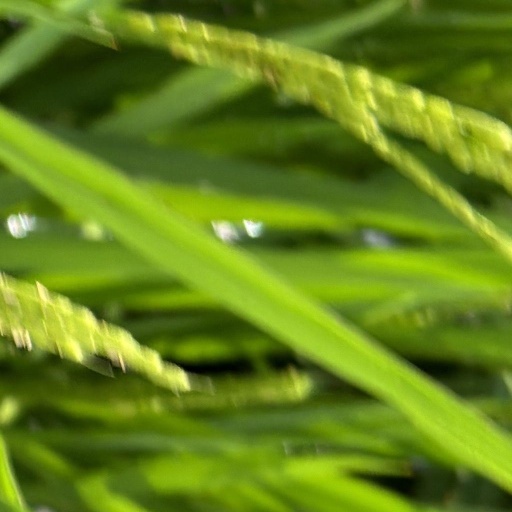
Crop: rice